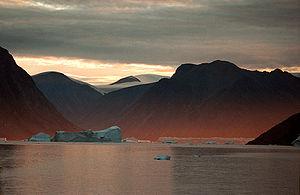
Le fjord de l'Empereur François-Joseph est un fjord majeur situé dans le parc national du Nord-Est au Groenland.